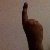
The image shows a hand gesture representing the number 1 in Indian Sign Language.